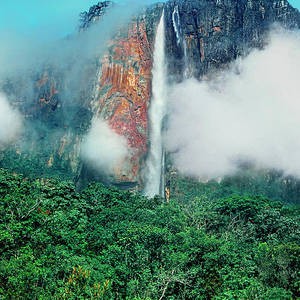
Landmark: Angel Falls